Isabel Maria de Alcântara, Duchess of Goiás

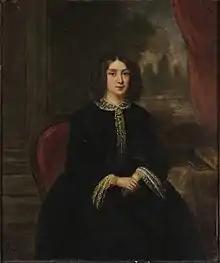
The Duchess of Goiás, by Wagner, 1853.

Isabel Maria de Alcântara Brasileira, 1st and only Duchess of Goiás (3 May 1824 – 3 November 1898), was a Brazilian noble, the recognized daughter, born out of wedlock, of Emperor Pedro I of Brazil and Domitila de Castro, Marchioness of Santos, having been baptized on 31 May 1824.